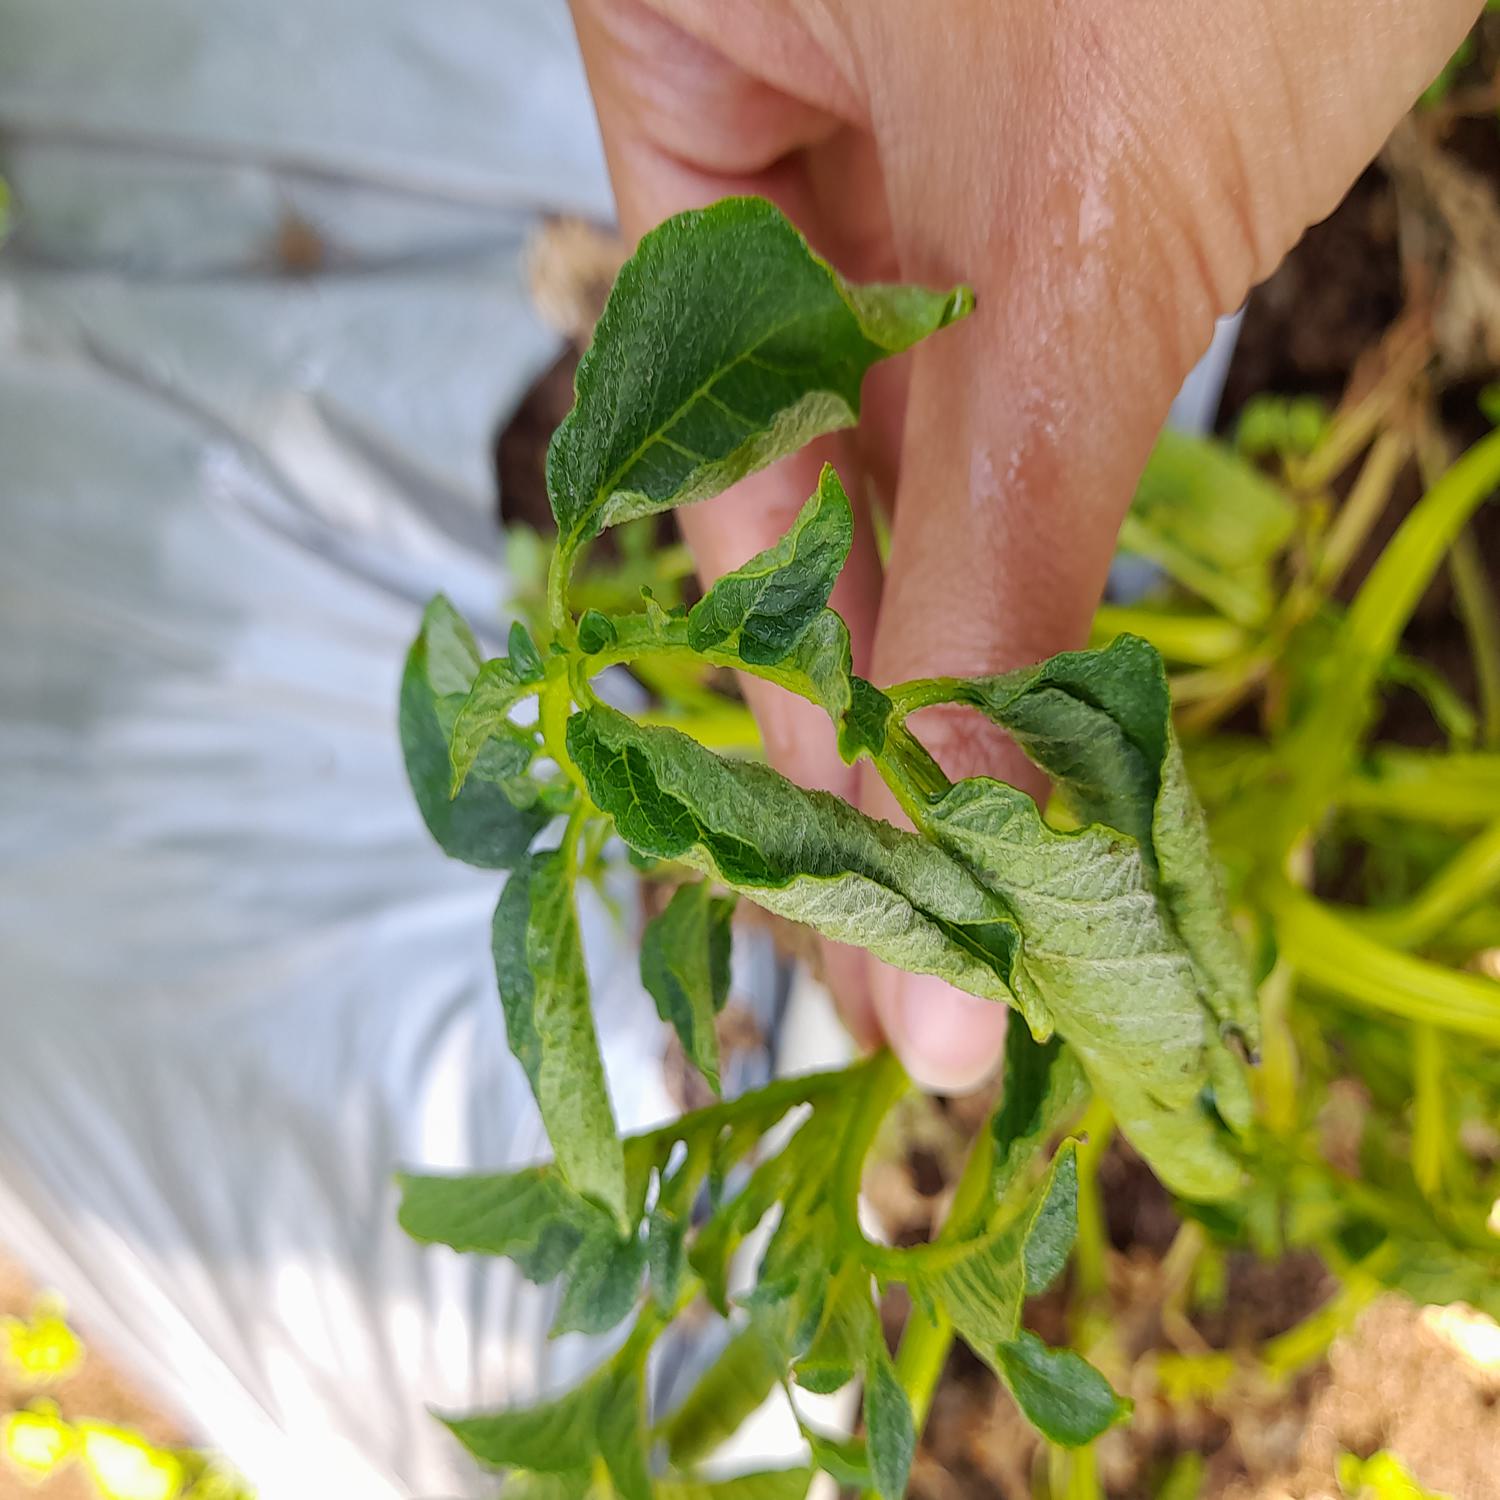
Label: Bacteria